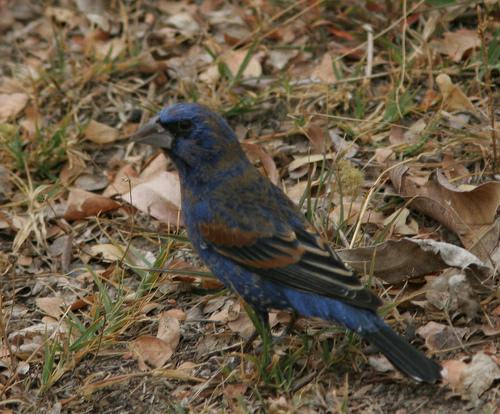
A photo of a blue grosbeak